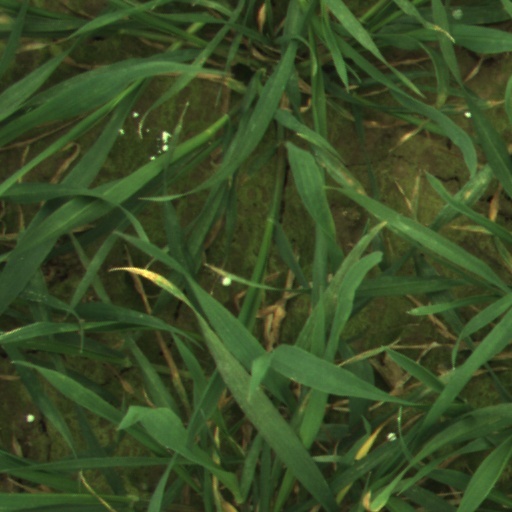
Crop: wheat